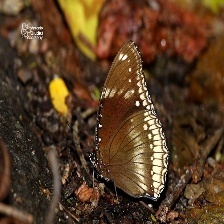
Species: GREAT EGGFLY